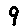
Label: 9